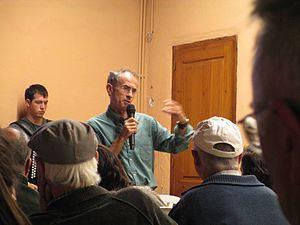
Pep Coll, né Josep Coll i Martí à Pessonada, hameau de la commune de Conca de Dalt le 16 octobre 1949, est un écrivain catalan. Auteur prolifique, il a cultivé tous les genres littéraires, et même le journalisme. Sa vie et son monde littéraire sont les Pyrénées, qui sont devenus un univers légendaire. Il a été traduit en espagnol et basque. En outre, il a été professeur de langue et de littérature, et il est un grand amoureux de la montagne.